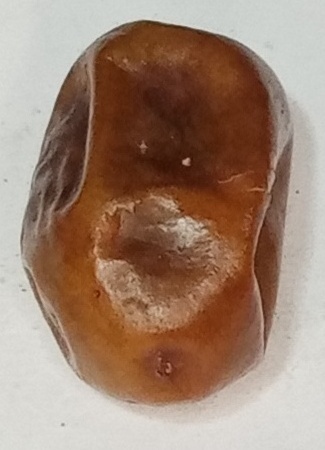
Variety: fasli-toto
Size: medium
Grade: grade-1